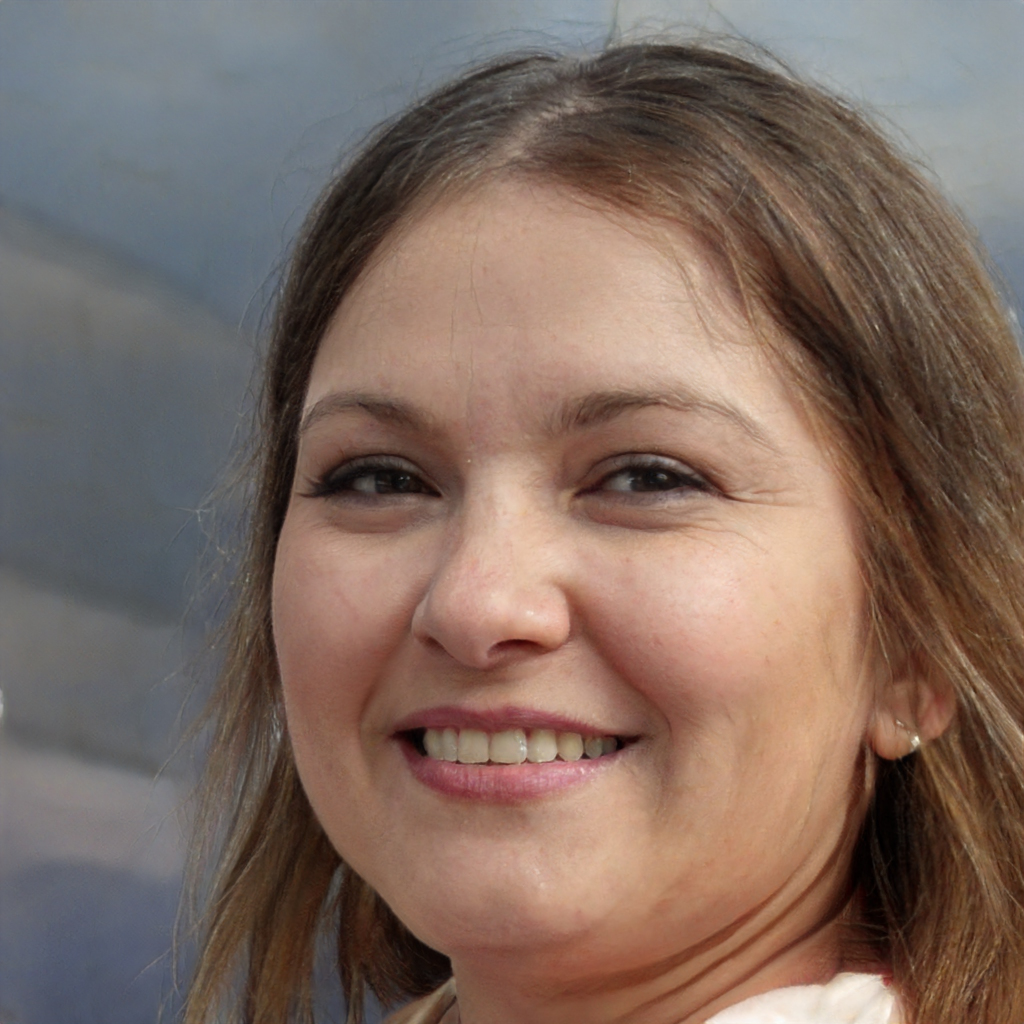
Gender: Female